Wonderland Hotel

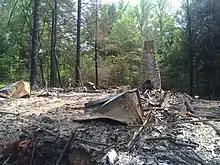

The railroad tracks were removed secretly in late 1925 when the logging of the area was complete and the Little River Railroad began losing money on the passenger line. The two clubs replaced the rail line with a primitive road along the old rail bed. Today, the rail and road bed constitute TN 73 from Townsend to Elkmont, also known as the Little River Road.